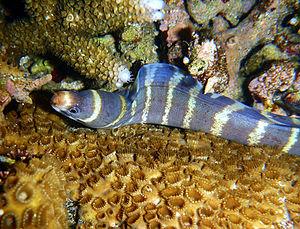
Une murène à barres (Echidna polyzona) à la Réunion.
L'île de La Réunion est un département d'outre-mer français situé dans le sud-ouest de l'océan Indien.